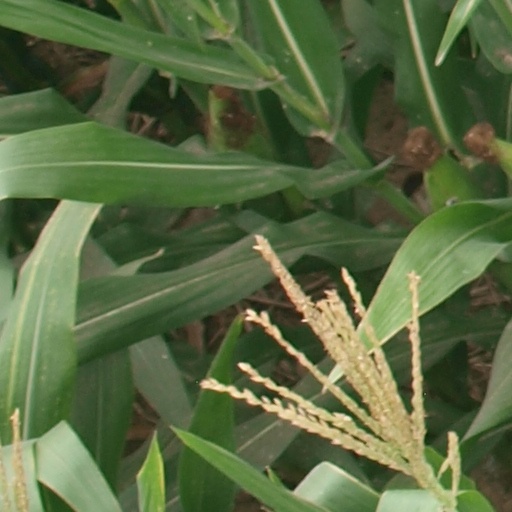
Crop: maize; corn